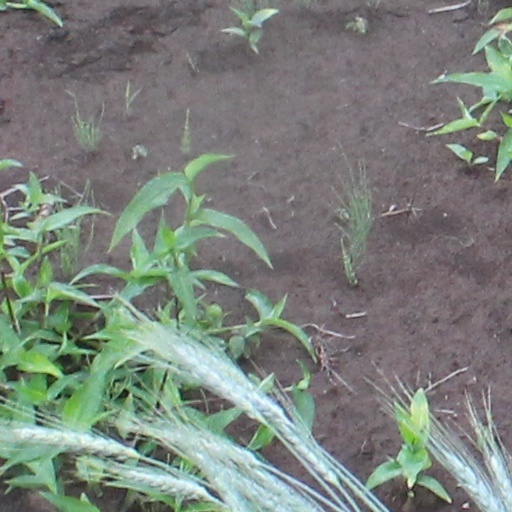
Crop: wheat